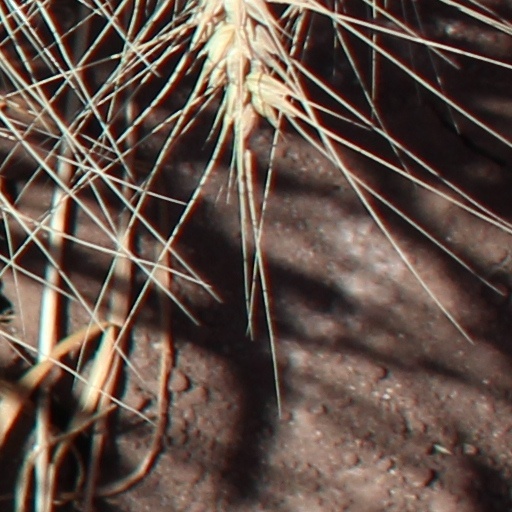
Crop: wheat